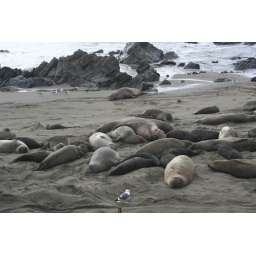
A male Elephant Seal with his &amp;quot;arm&amp;quot; around a female Elephant Seal.